2018 World Masters Athletics Championships

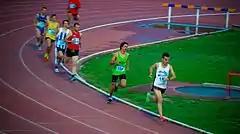
Ciudad Deportiva de Carranque

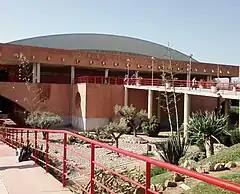
Complejo Deportivo Universitario

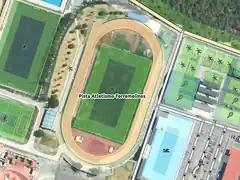
Pista Atletismo Torremolinos

2018 World Masters Athletics Championships is the 23rd in a series of World Masters Athletics Outdoor Championships